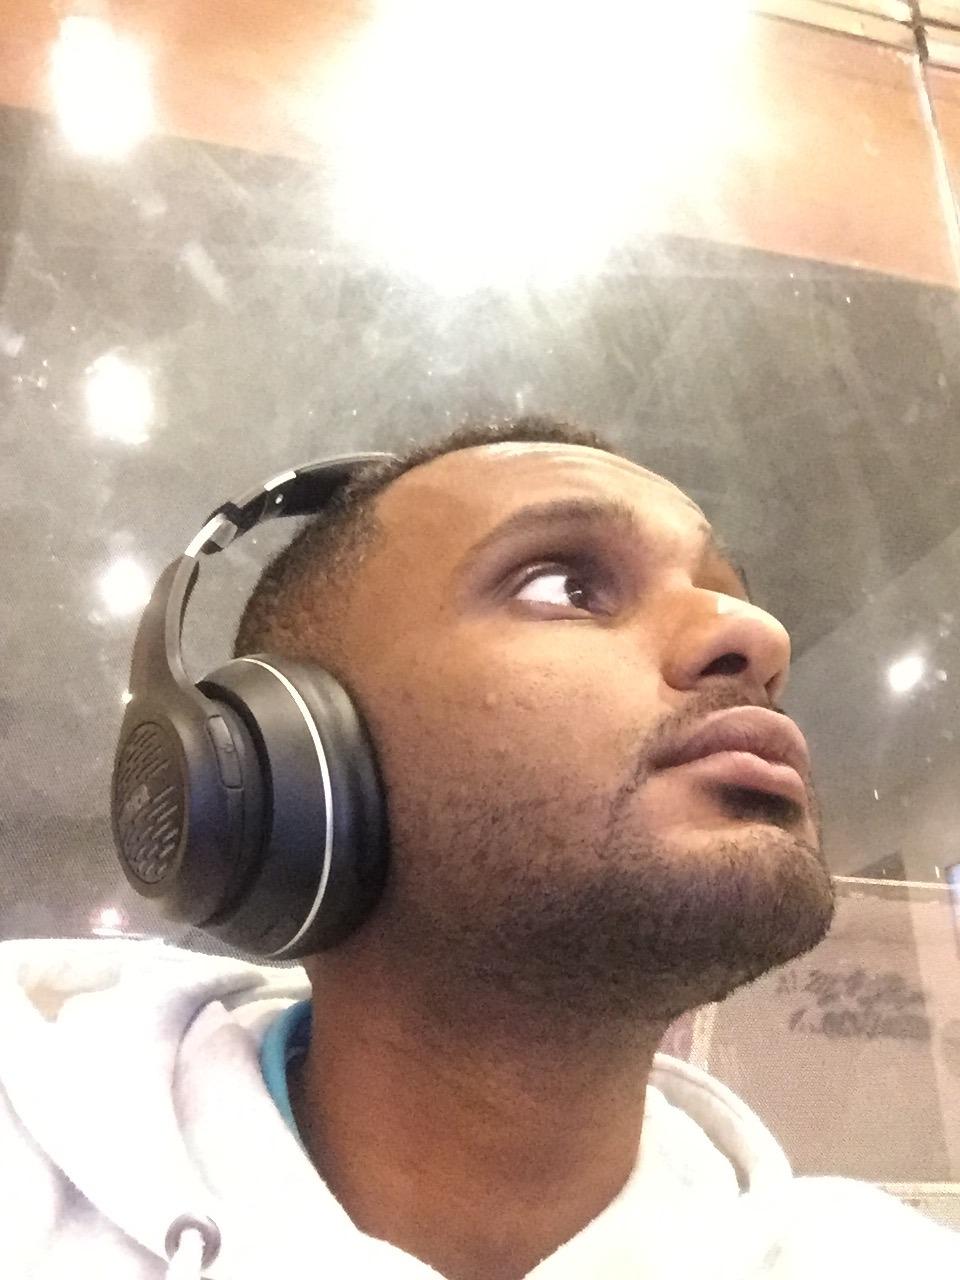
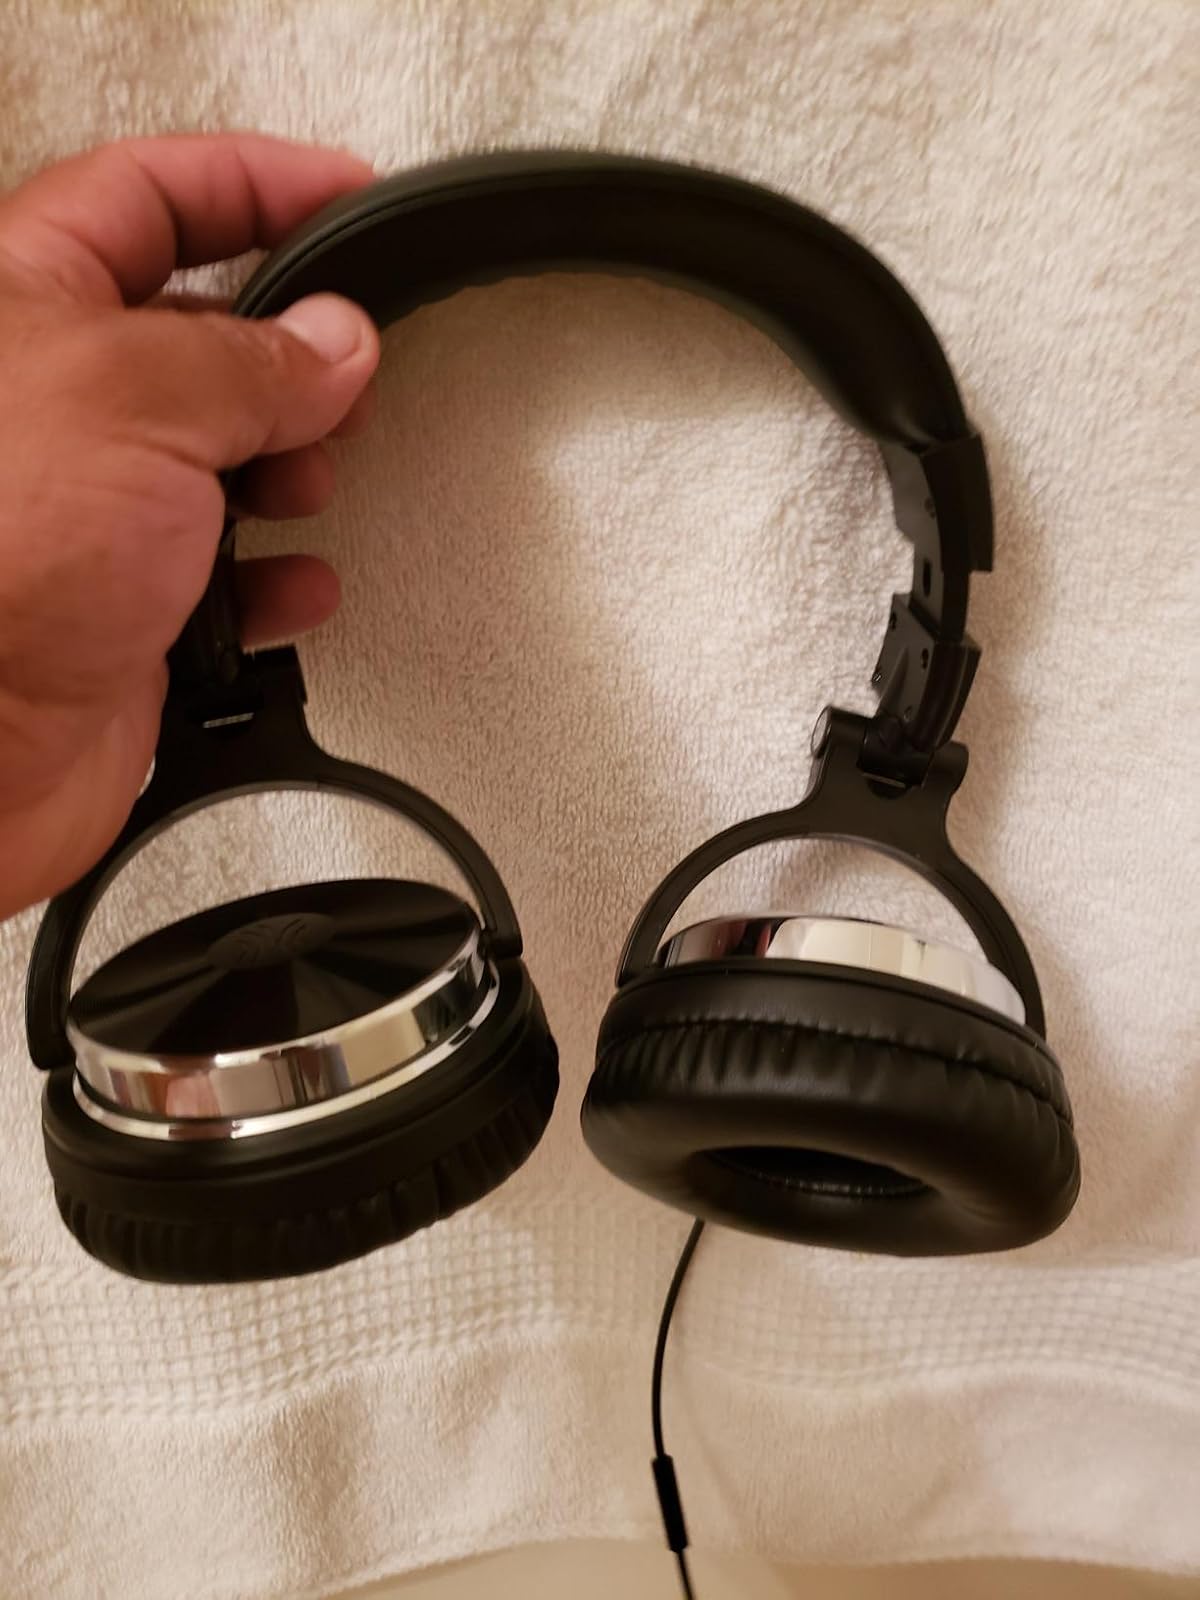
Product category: headphones
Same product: no